Toothbrush moustache

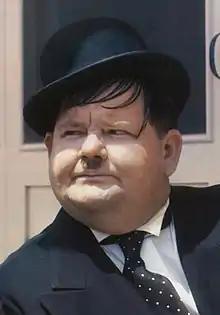
Comedian Oliver Hardy's defining toothbrush (1938)

Prominent American animation producer Max Fleischer wore a toothbrush moustache . Comedian Oliver Hardy also adopted the moustache, using it at least as early as the 1921 film "The Lucky Dog". American actor Fred Kelsey flaunted a toothbrush , while in the mid-1930s bit-part player Brooks Benedict thickened his mid-mustache, evoking the toothbrush style (flanked by pencil-thin sides). Although Groucho Marx wore a larger moustache, novelty Groucho glasses (sold ) often elicit the toothbrush. It has been occasionally claimed that American film producer Walt Disney donned a toothbrush, but his nose-width moustache lacked the characteristic steep sides. Frank Churchill, composer for a number of Disney films, sometimes styled one.